Charles Mayer (journalist)

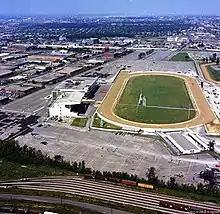
Aerial view of raceway and surrounding area

Mayer served as the press secretary for horse racing at the Richelieu and Blue Bonnets raceways in Montreal during the 1950s. During the 1960s, he became the statistician at Blue Bonnets, and a horse show steward after he completed courses at the Jockey Club in the United States.